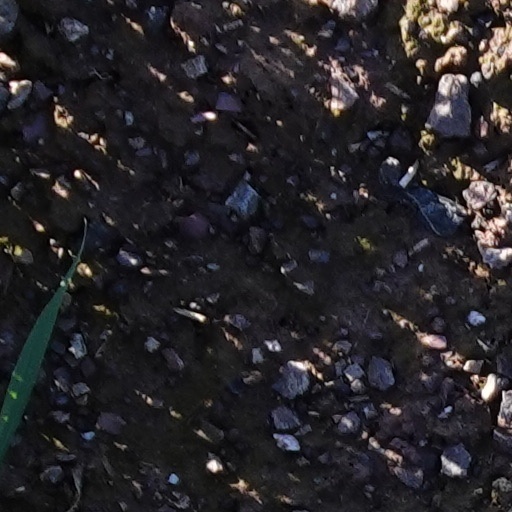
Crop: wheat